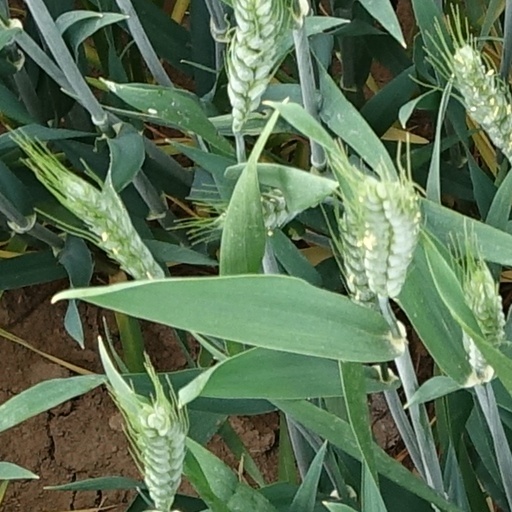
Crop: wheat